Northeastern Army

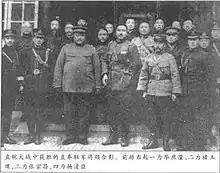
A group photo of Zhili and Fengtian commanders, victors of the Zhili–Anhui war.

By 1920, however, Zhang had grown wary of Duan Qirui's growing power. He therefore sided with Duan's rival Cao Kun in the Zhili-Anhui War of that year. Although the Fengtian Army did not engage in any fighting until after the outcome of the war was already clear, it emerged in a very strong postwar position. It captured high-quality equipment, added a new division and four new brigades, and left a 30,000-man garrison south of the Great Wall in a position where it could exert influence on the government in Beijing.